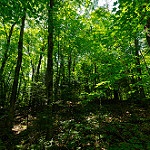
Label: forest